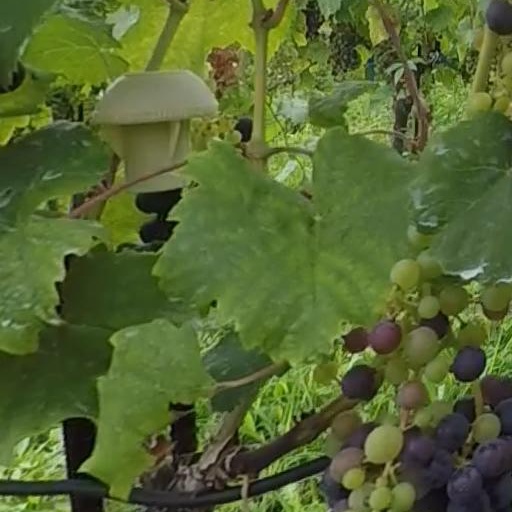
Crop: grape